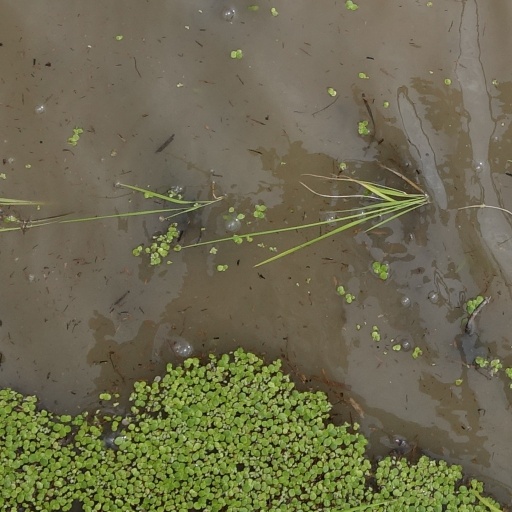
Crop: rice